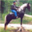
Label: horse